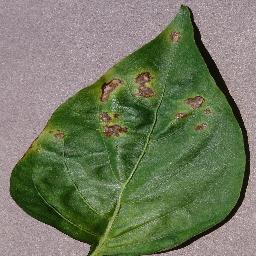
Label: Pepper,_bell___Bacterial_spot